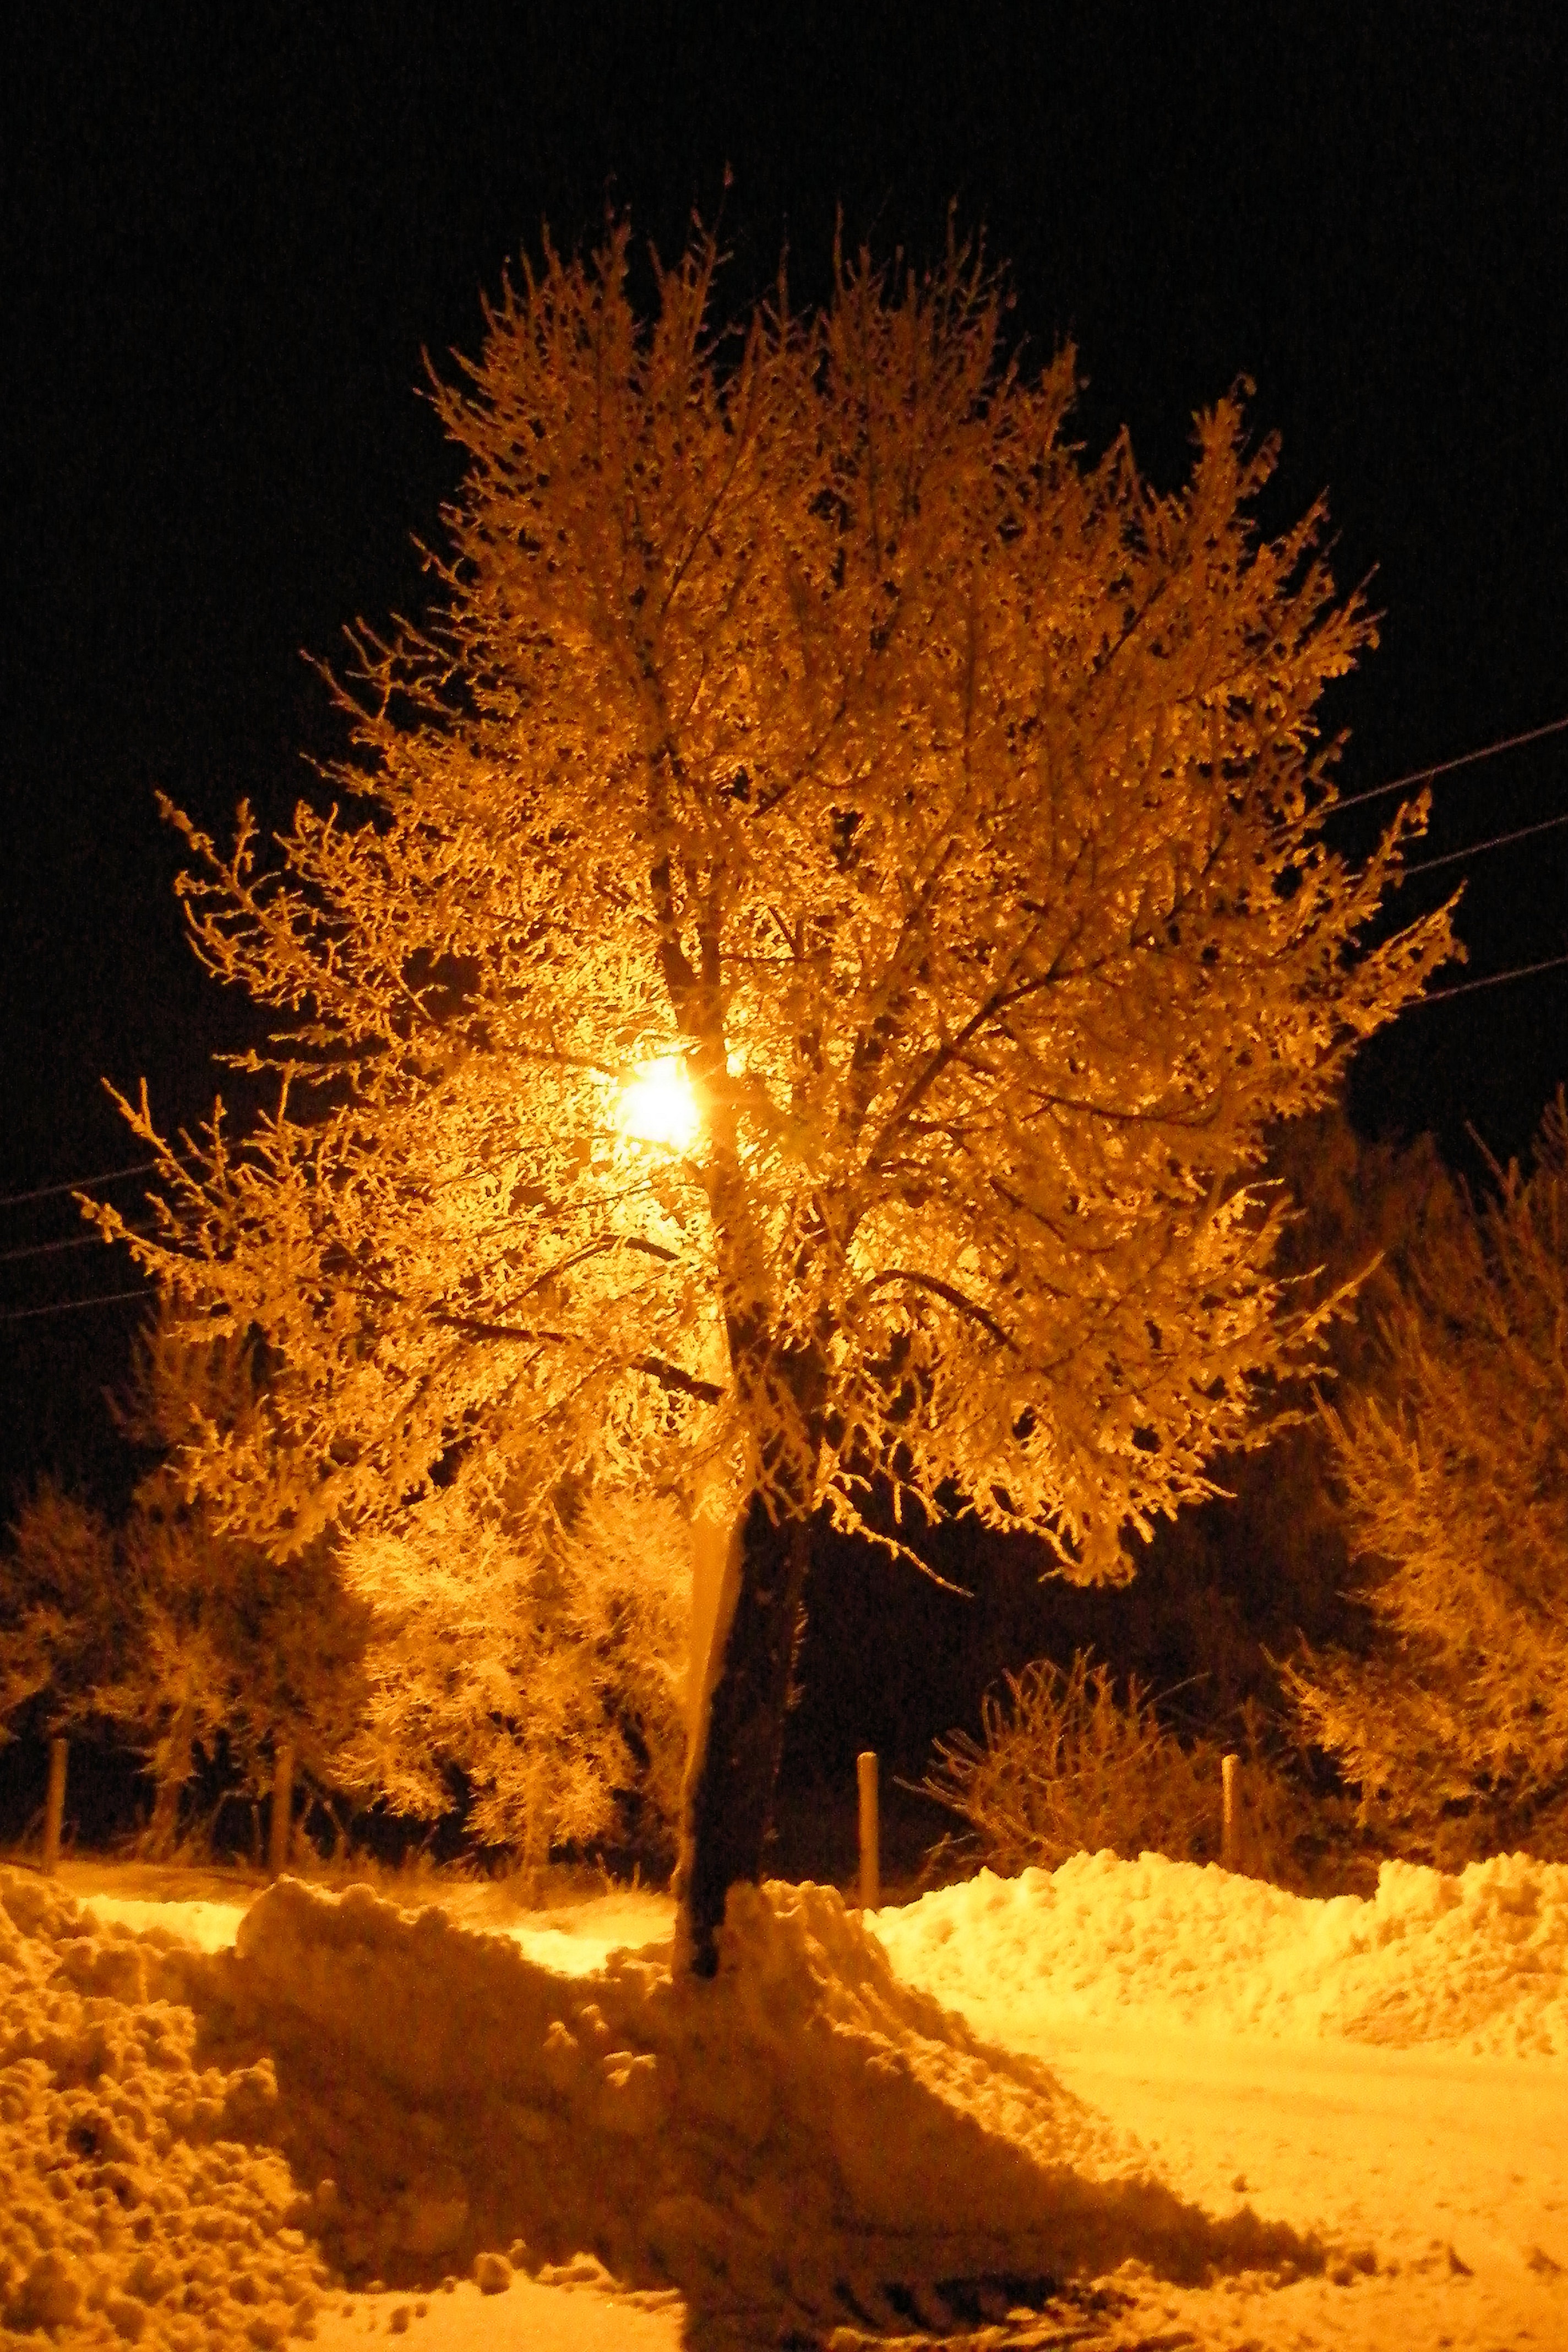
tree, branch, snow, cold, winter, light, plant, night, sunlight, leaf, evening, reflection, autumn, snowy, season, wintry, winter magic, winter impressions, woody plant